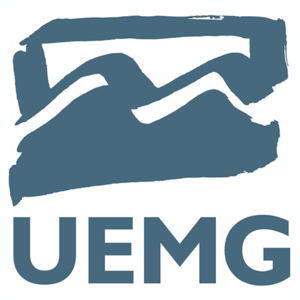
L'université d'État de Minas Gerais est une université publique de la ville de Belo Horizonte, à Minas Gerais, au Brésil.